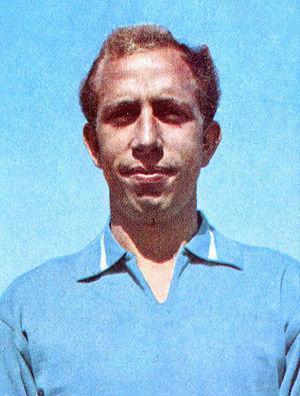
Ottavio Bianchi est un ancien joueur et entraîneur de football italien. Il est né le 6 octobre 1943 à Brescia.